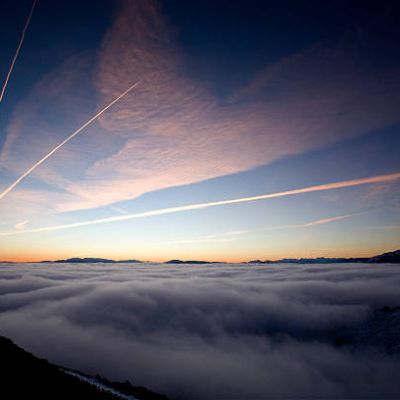
Cloud type: Contrail (Ct)